Hoosier Gym

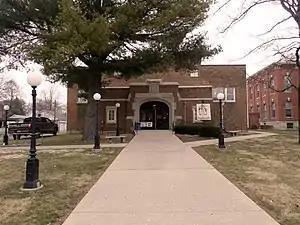
Hoosier Gym in January 2017

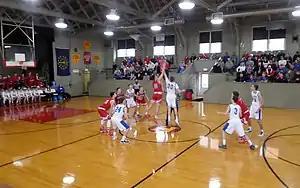
Hoosier Gym during a high school basketball game between Lighthouse Christian Academy and South Ripley High School in January 2017

Hoosier Gym is a basketball gymnasium, museum, and community center located in Knightstown, Indiana. It is famous for being a filming location for the 1986 basketball movie "Hoosiers", starring Gene Hackman and Dennis Hopper. The gym was the home court of the movie's Hickory Huskers. The facility has retained the same appearance as when the movie was filmed in 1985. The gym attracts 80,000 tourists to the town per year.